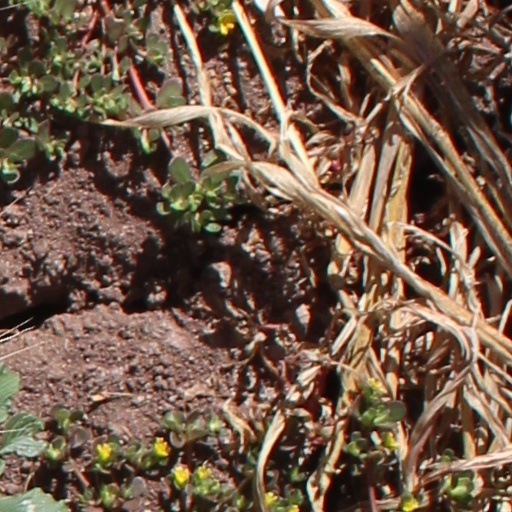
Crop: wheat